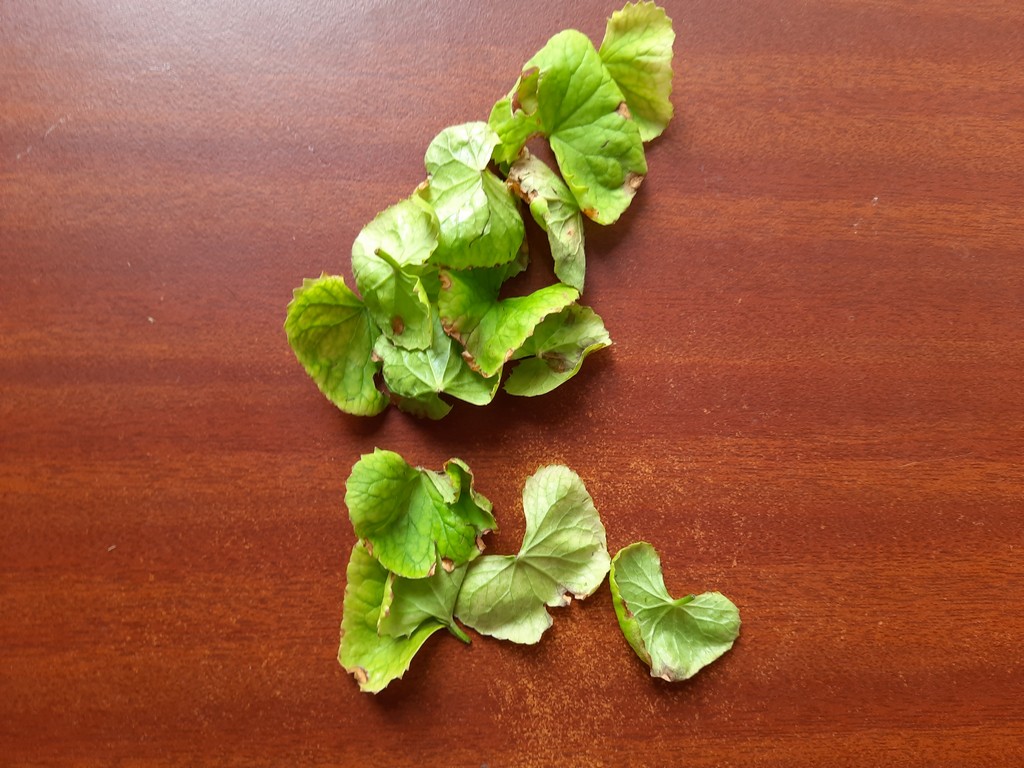
Label: Unhealthy